Grace Sherwood

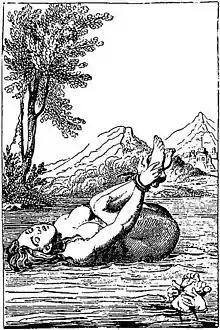
17th-century engraving of ducking similar to that of Sherwood

Nevertheless, Virginia did not experience events of mass hysteria such as the Salem, Massachusetts witch trials in 1692–1693, in which 19 people were executed on allegations of sorcery, some years before the first accusations against Sherwood. Ecclesiastical influence in the courtroom was much less a factor in Virginia, where the clergy rarely participated in witchcraft trials, than in New England, where ministers took an active part. People's fears of witchcraft in Virginia were not based on their religious beliefs as much as they were rooted in folklore, although the two often intermingled. New England's Puritans had settled in towns, and community pressure helped contribute to witchcraft convictions. There were few such towns in Virginia, where the population mostly lived on farms and plantations, connected by water transport and scattered over a large area.